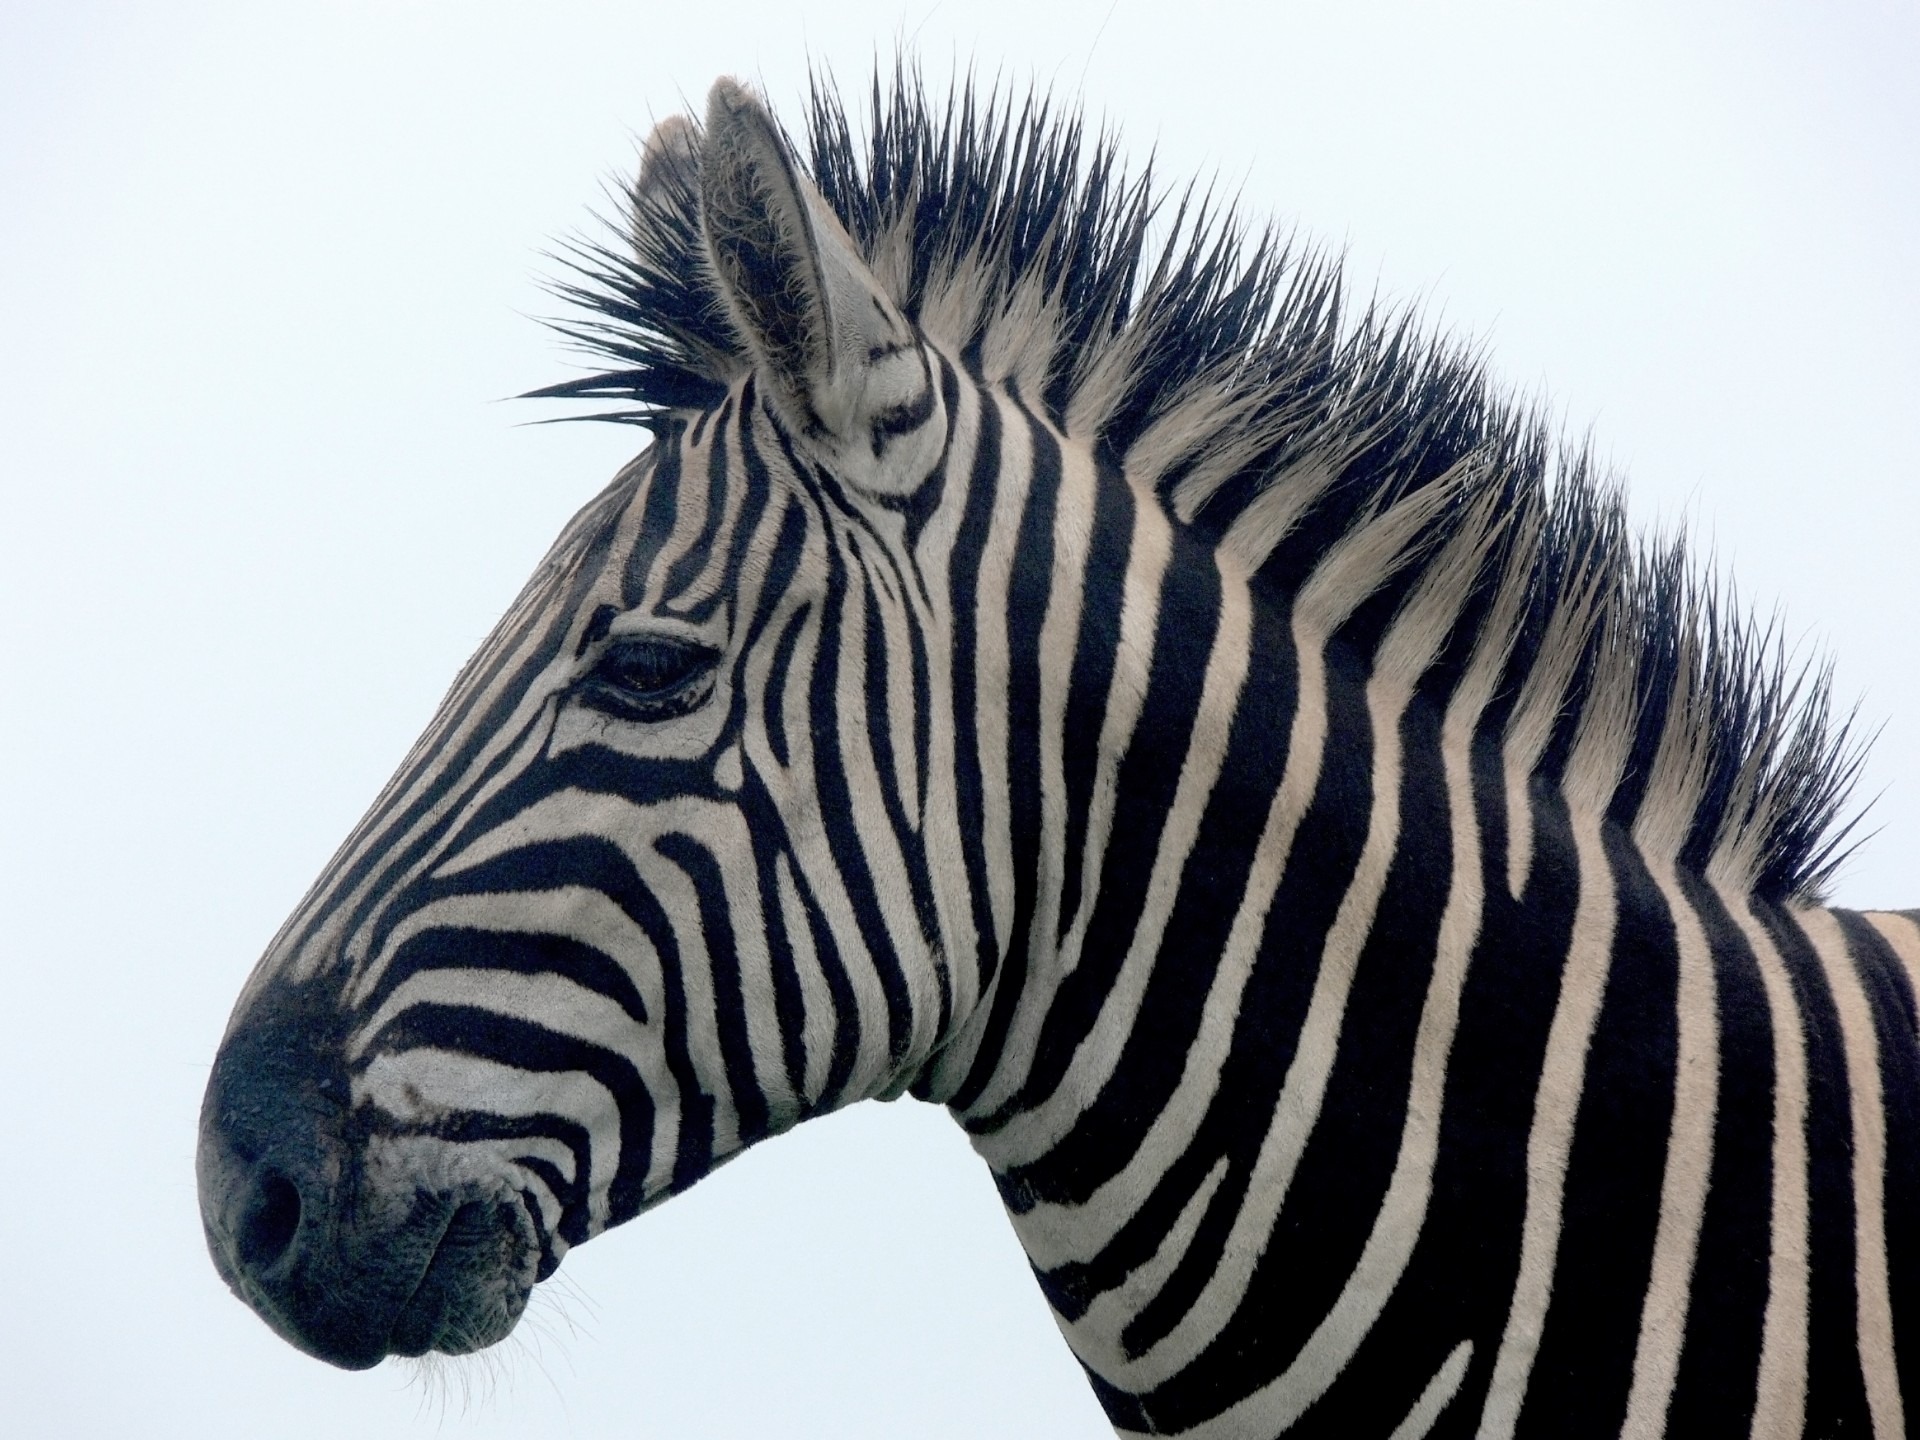
black and white, isolated, wildlife, africa, mammal, mane, fauna, zebra, close up, stripes, vertebrate, damp, horse like mammal, mustang horse